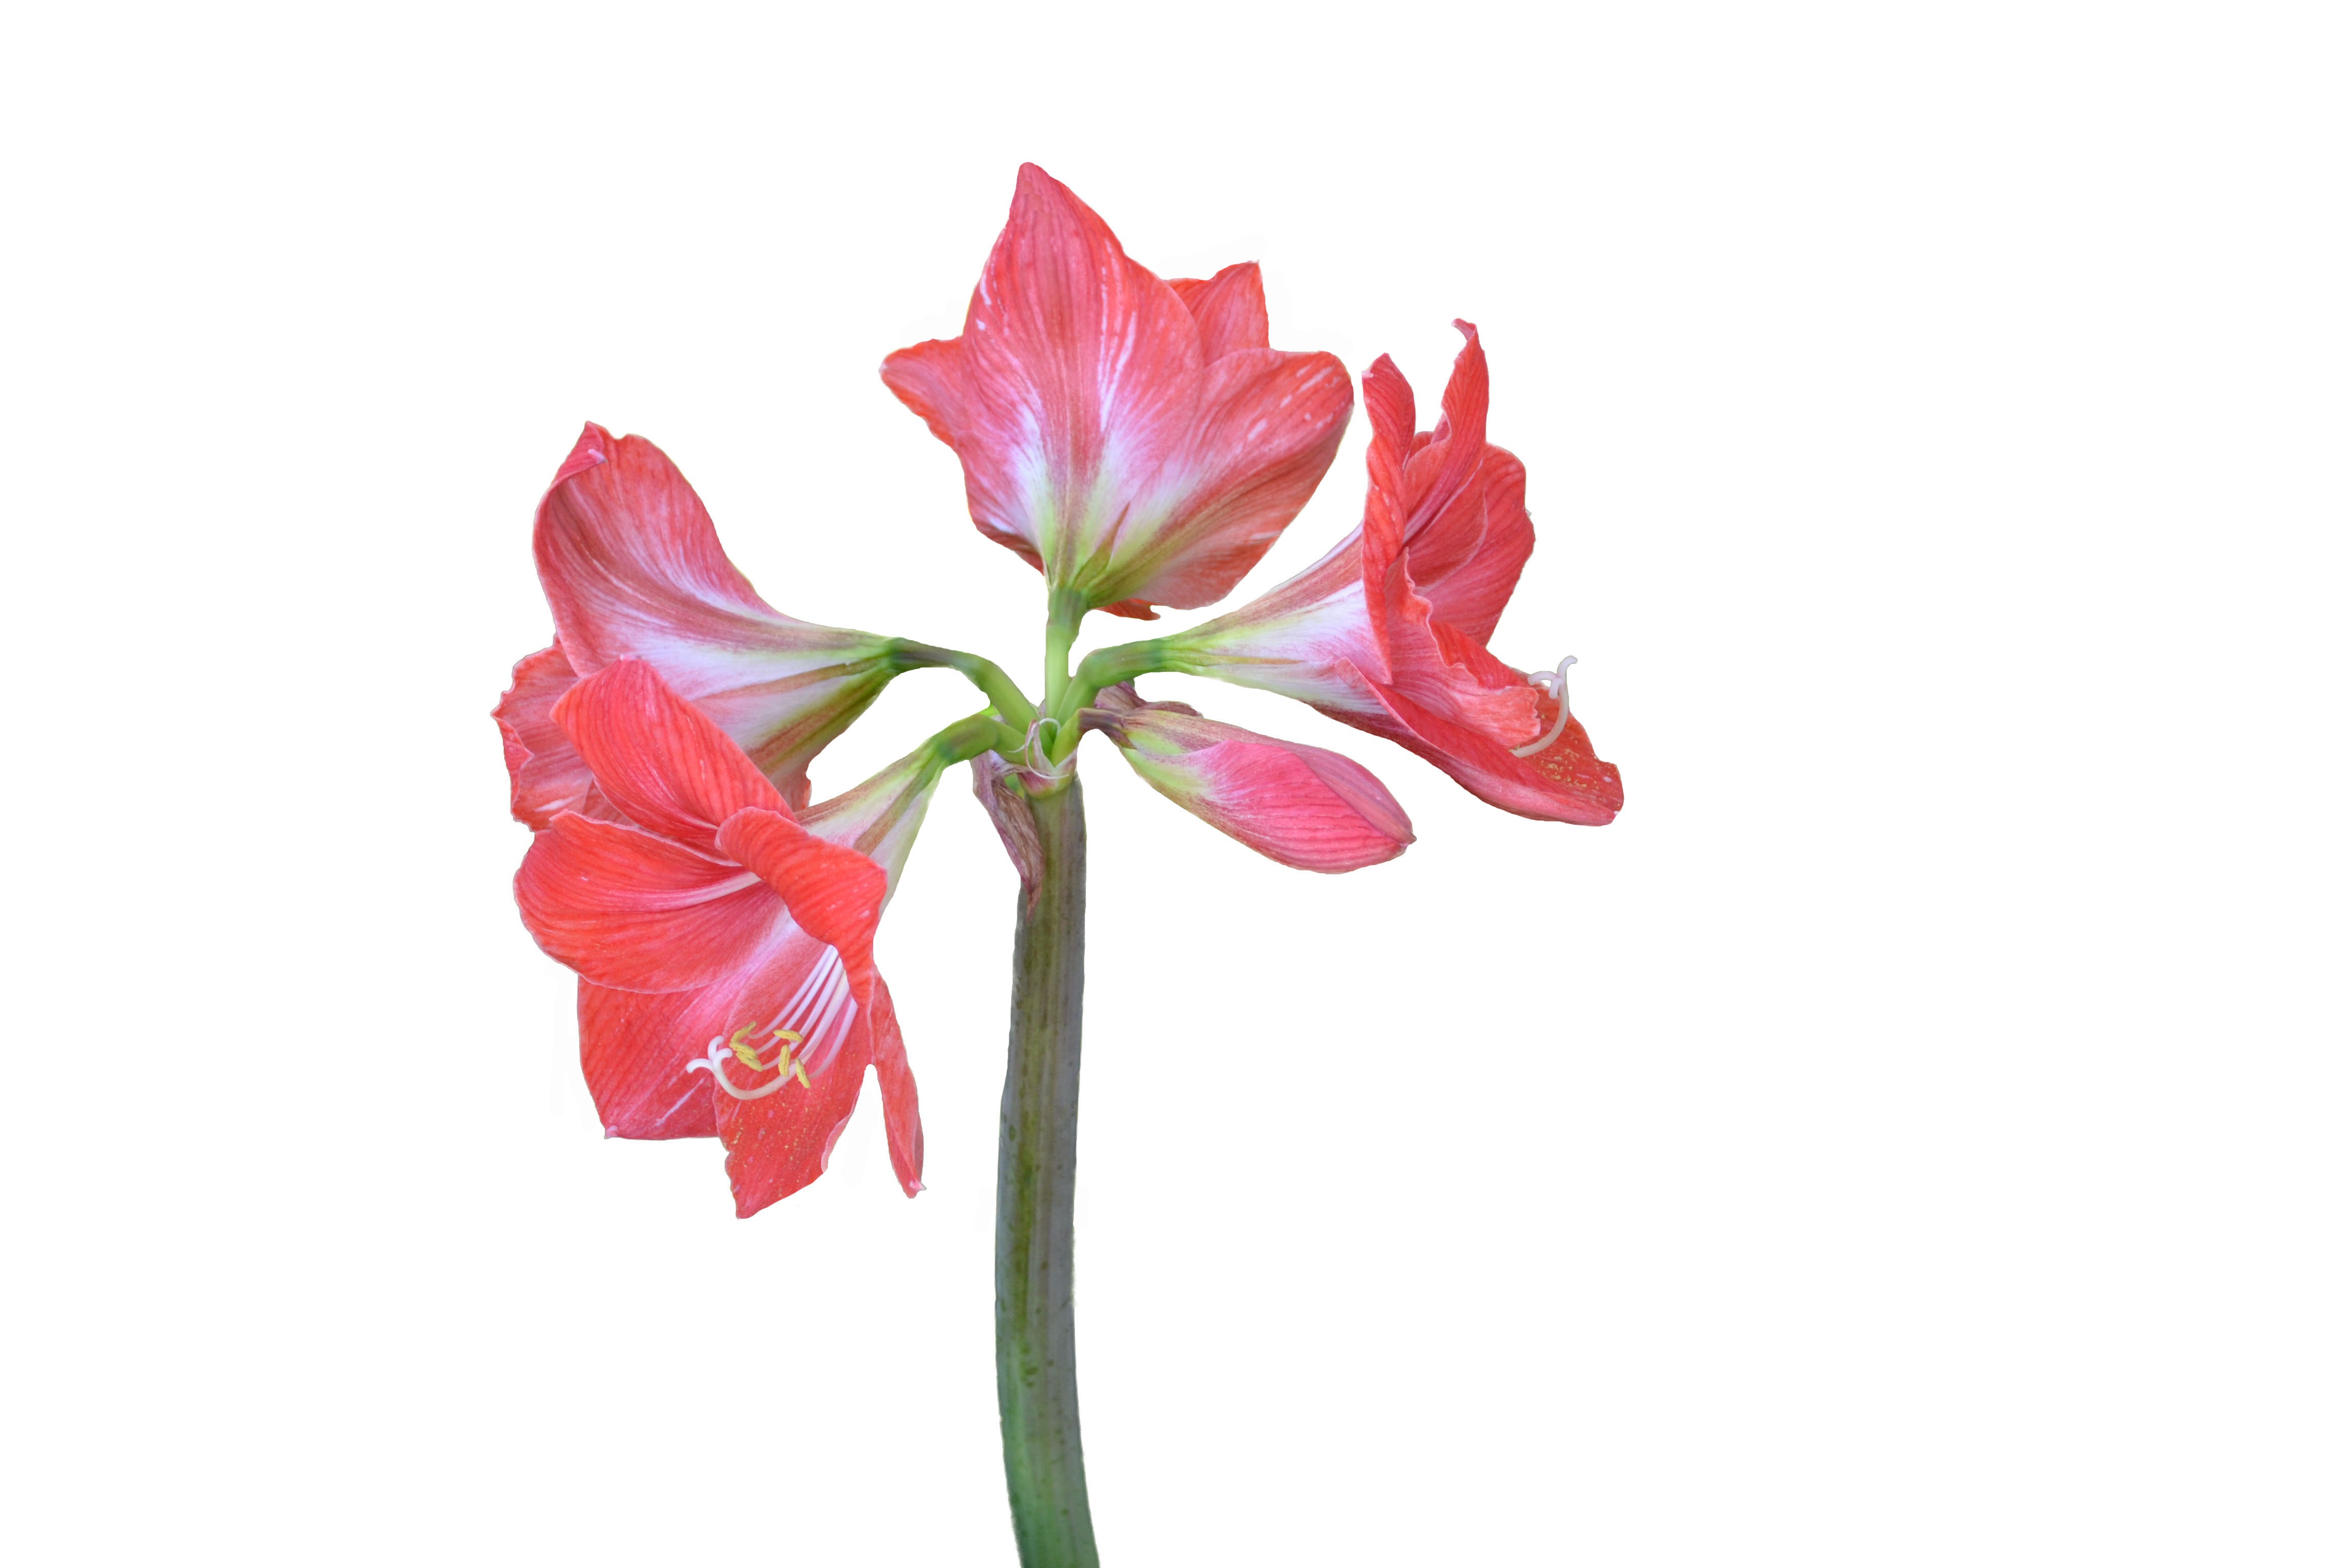
nature, plant, flower, petal, bloom, red, pink, flora, flowers, gladiolus, amaryllis, pink flower, flowering plant, flower bouquet, cut flowers, pink plant, hippeastrum, land plant, amaryllis belladonna, invitation card, daffodils plants